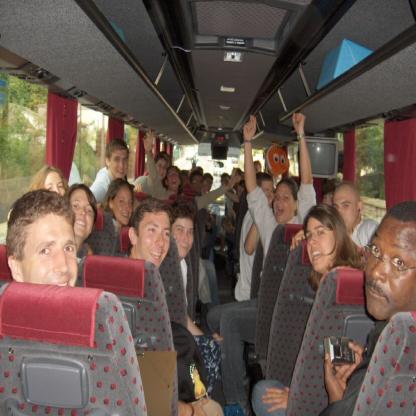
Scene: Indoor